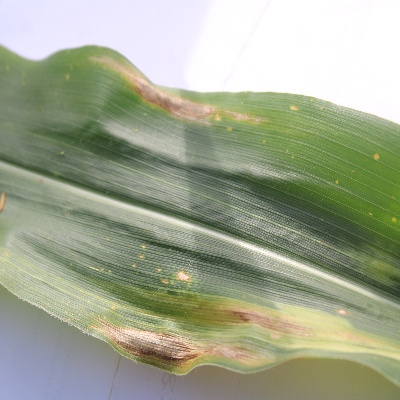
Crop: Maize
Condition: leaf blight